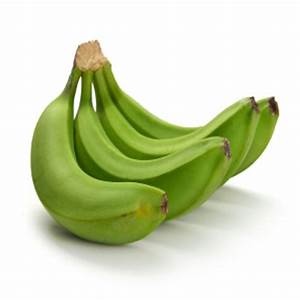
Label: banana